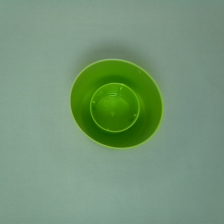
Color: green
Cap type: standard cap